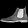
Label: Ankle boot